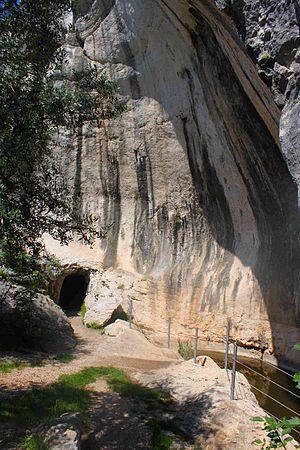
Nago-Torbole est une commune italienne d'environ 2 800 habitants située dans la province autonome de Trente dans la région du Trentin-Haut-Adige dans le nord-est de l'Italie.